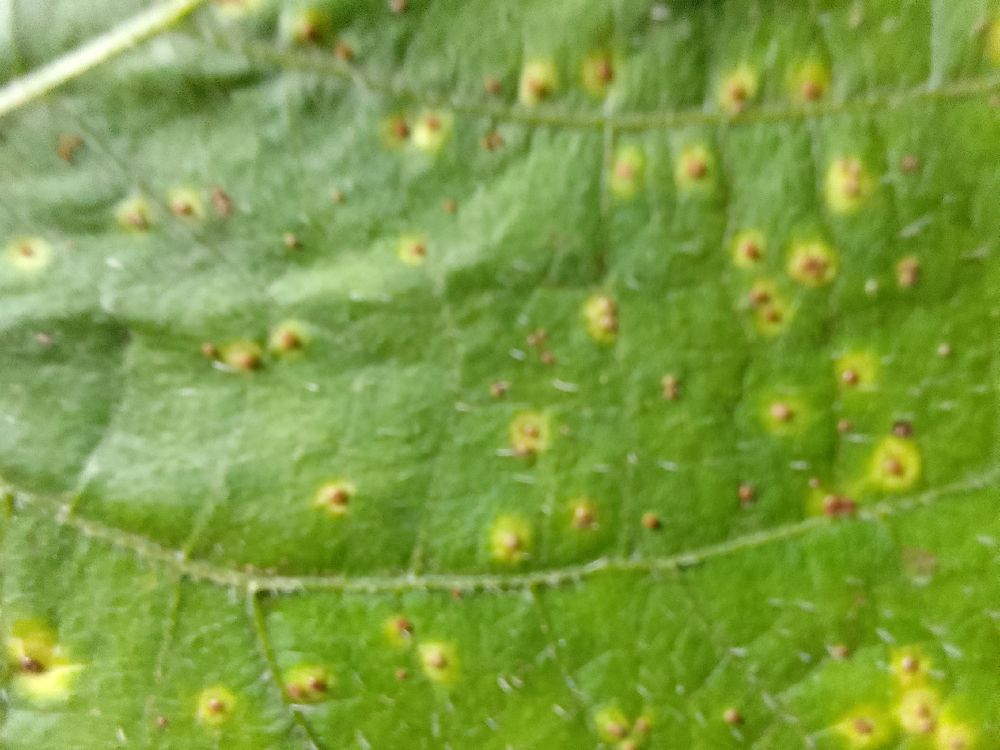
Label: rust